2013 UEFA European Under-17 Championship

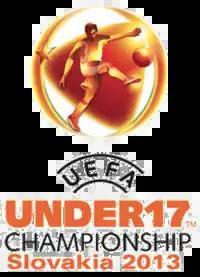

The 2013 UEFA European Under-17 Championship was the twelfth edition of UEFA's European Under-17 Football Championship since the re-organising of age group competitions in 2002. Slovakia were hosts of the tournament with games taking place at four venues between 5–17 May.